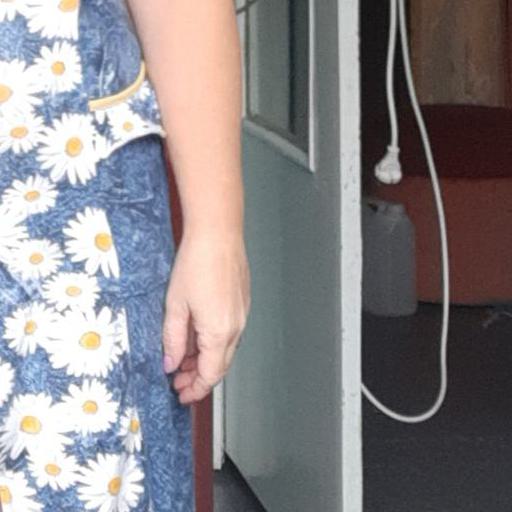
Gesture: no_gesture